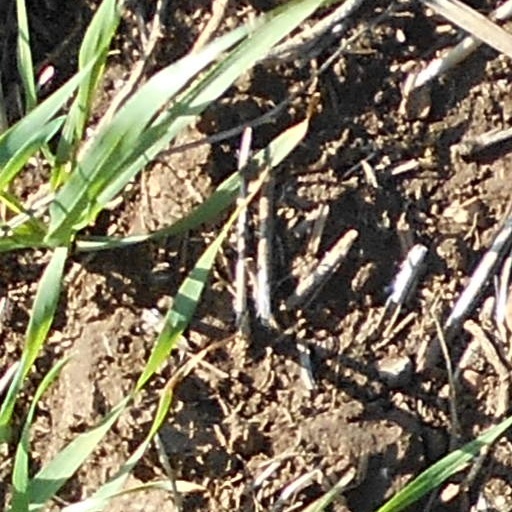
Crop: wheat